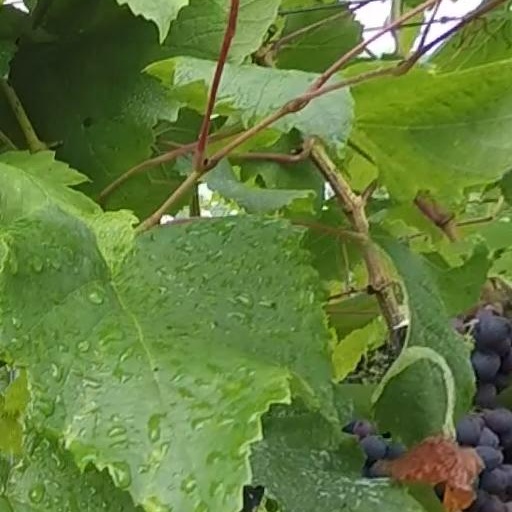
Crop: grape